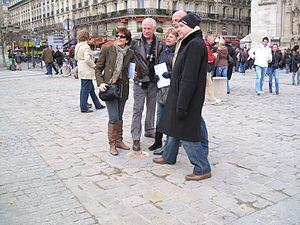
Le Point Kilomètre Zéro des Routes de France est devenu un lieu central symbolique. En effet, certains touristes aiment mettre un pied au centre du médaillon. D' autres personnes se font photographier autour de la dalle ou y déposent une pièce de monnaie en donnant l'impression qu' elles font un voeux ou sans intention précise. Ce point zéro peut symboliser le centre de convergence de toutes les villes de France, le lien avec les villes, particulièrement celles les plus éloignées de Paris, ou encore le centralisme de l' Etat. Le Point Zéro (plus précisément le Point Kilomètre Zéro) des Routes de France est matérialisé par une dalle en quatre quartiers au centre de laquelle est placé un médaillon hexagonal représentant une rose des vents. C' est à partir de ce point que sont calculées, en kilomètres, les distances routières entre Paris et les autres villes de France. Ce Point Zéro est situé sur le parvis de Notre-Dame de Paris. Paris, France.
Le point zéro des routes de France est le point zéro de Paris, c'est-à-dire le point kilométrique 0 des routes quittant la capitale, dont on se sert comme référence pour le calcul des distances avec les autres villes de France. Il est situé sur le parvis Notre-Dame, devant la cathédrale Notre-Dame de Paris.